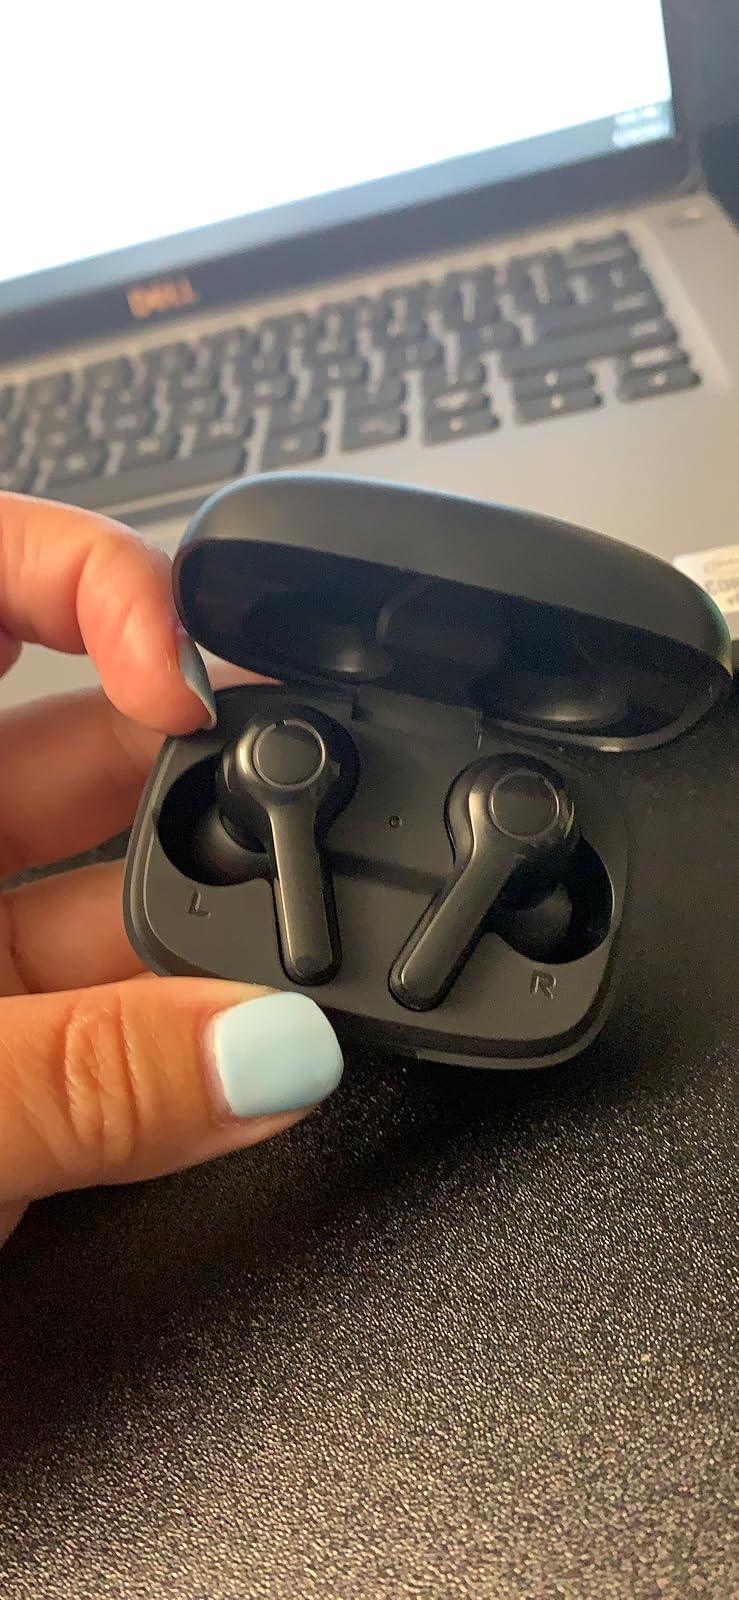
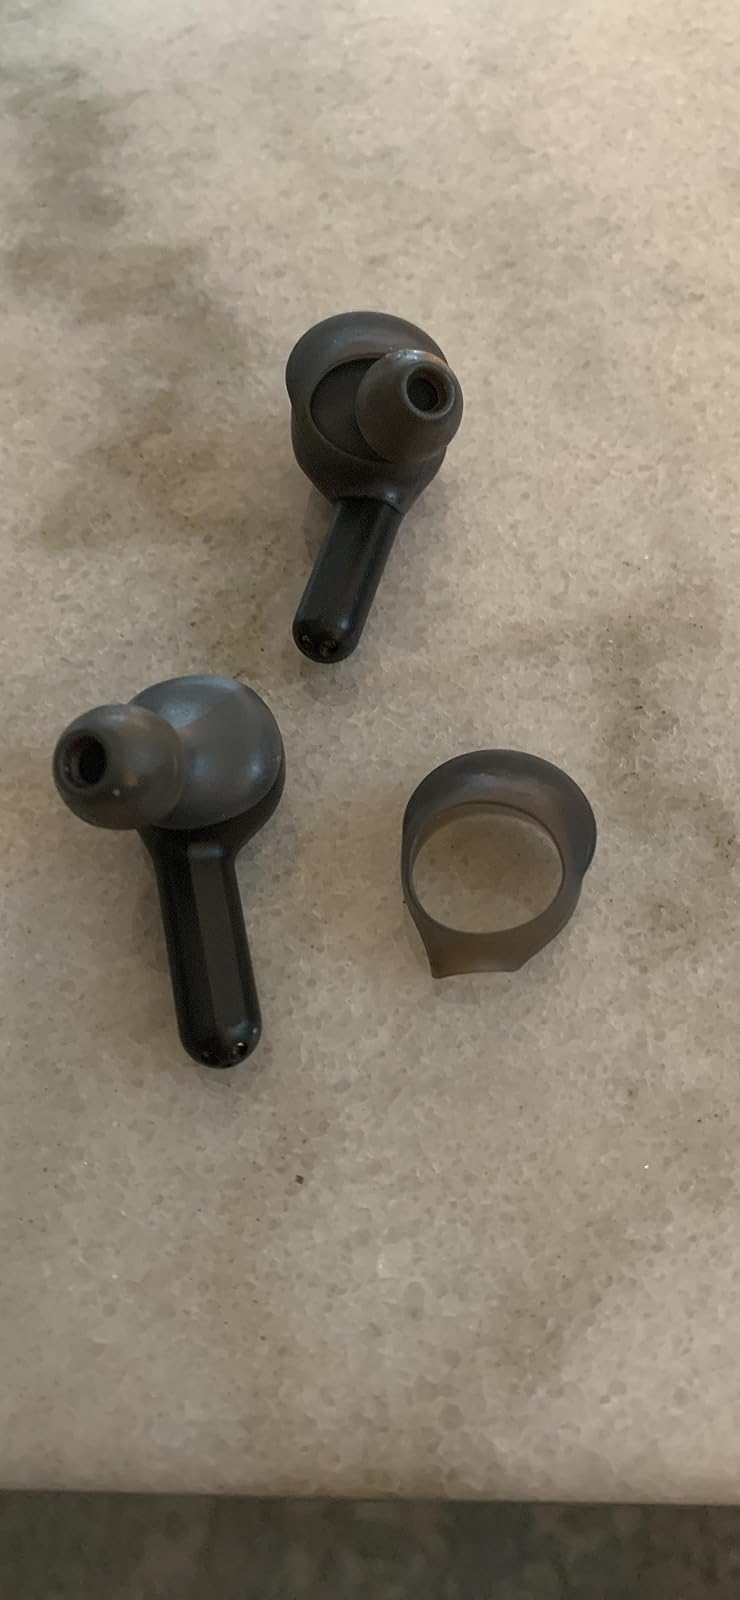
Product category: earbuds
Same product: no